Four flush

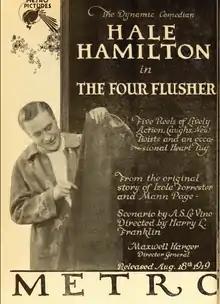
1919 film "The Four Flusher"

The first governor of Oklahoma, Charles N. Haskell, denounced president and political opponent Theodore Roosevelt, calling him a "four flusher".